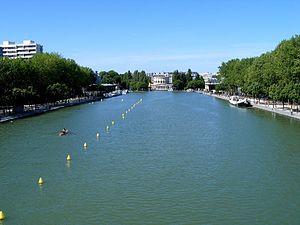
Le Bassin de La Villette depuis la passerelle centrale vers la Rotonde de La Villette
Le bassin de la Villette est le plus grand plan d'eau artificiel de Paris. Il a été mis en eau le 2 décembre 1808. Situé dans le 19ᵉ arrondissement de la capitale, il relie le canal de l'Ourcq au canal Saint-Martin et constitue l'un des éléments du réseau des canaux parisiens.